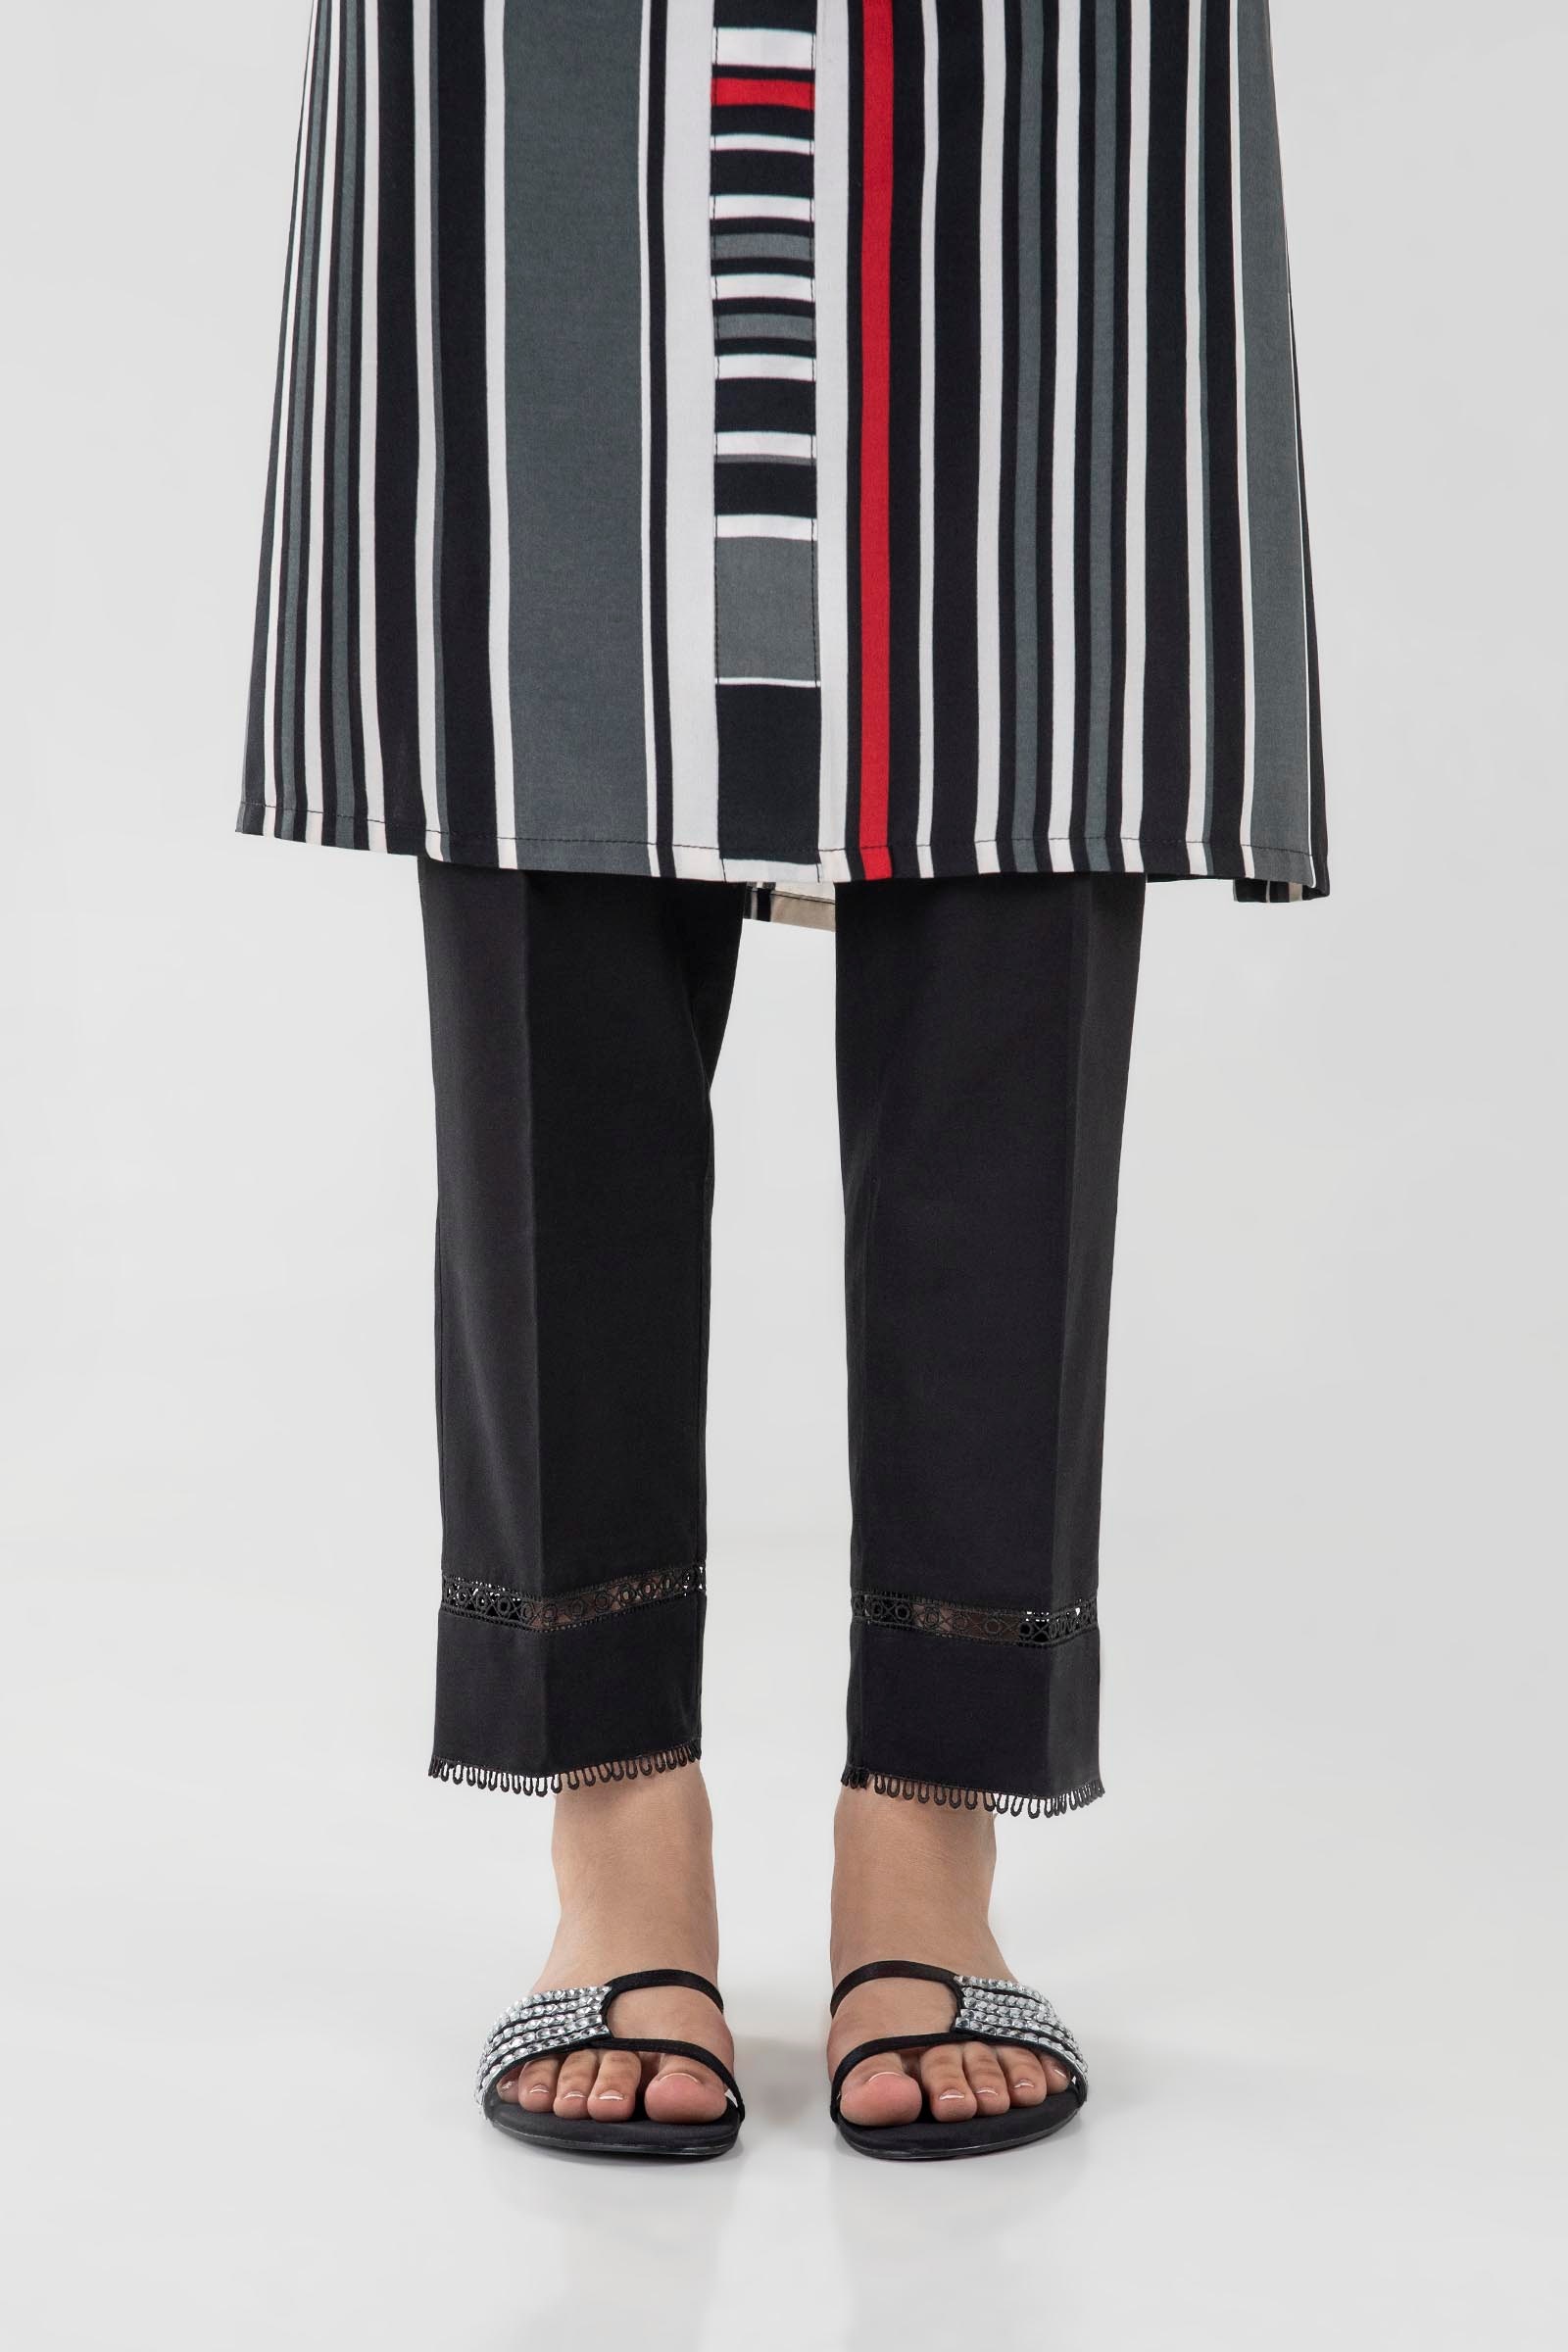
black multi stripe cotton tunic pants